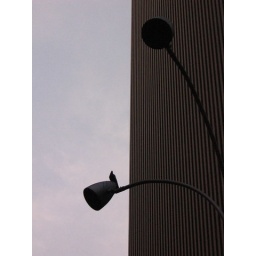
I love the contrast in this picture of the (almost) white sky with the black building and the bird on the lamp.